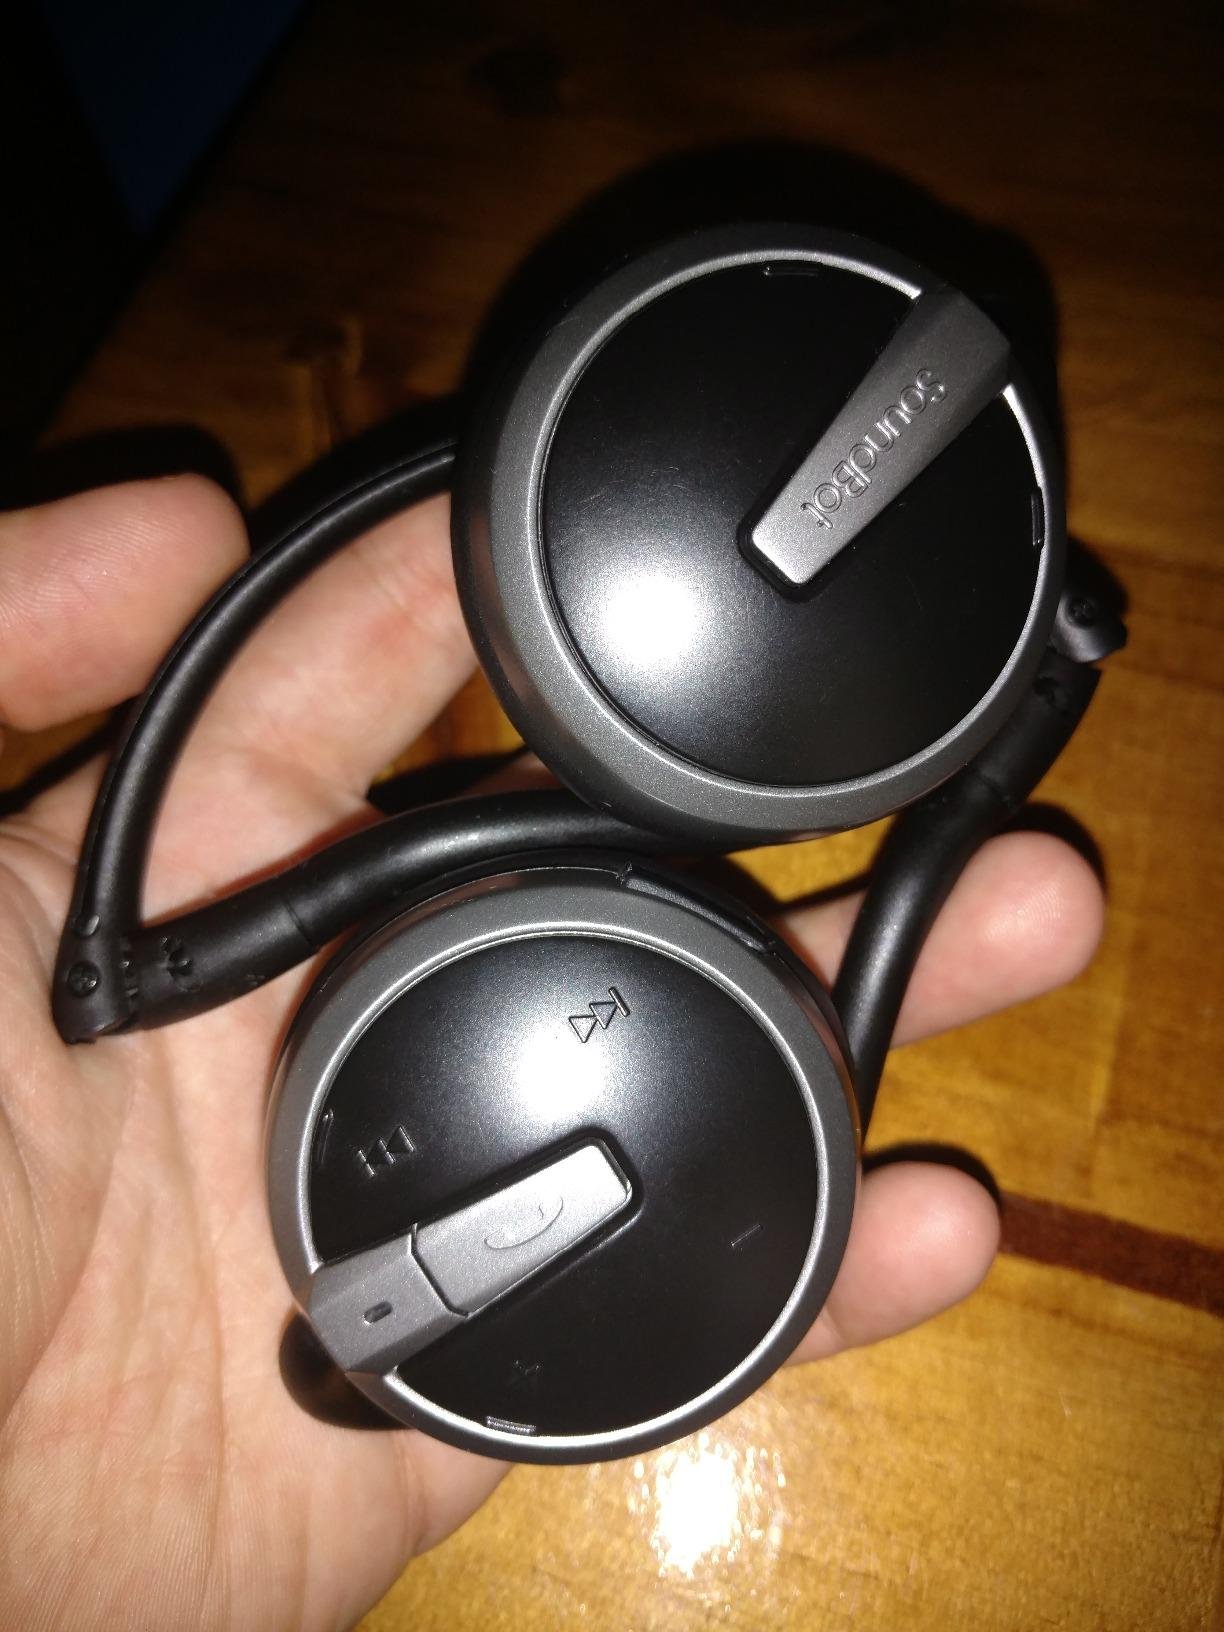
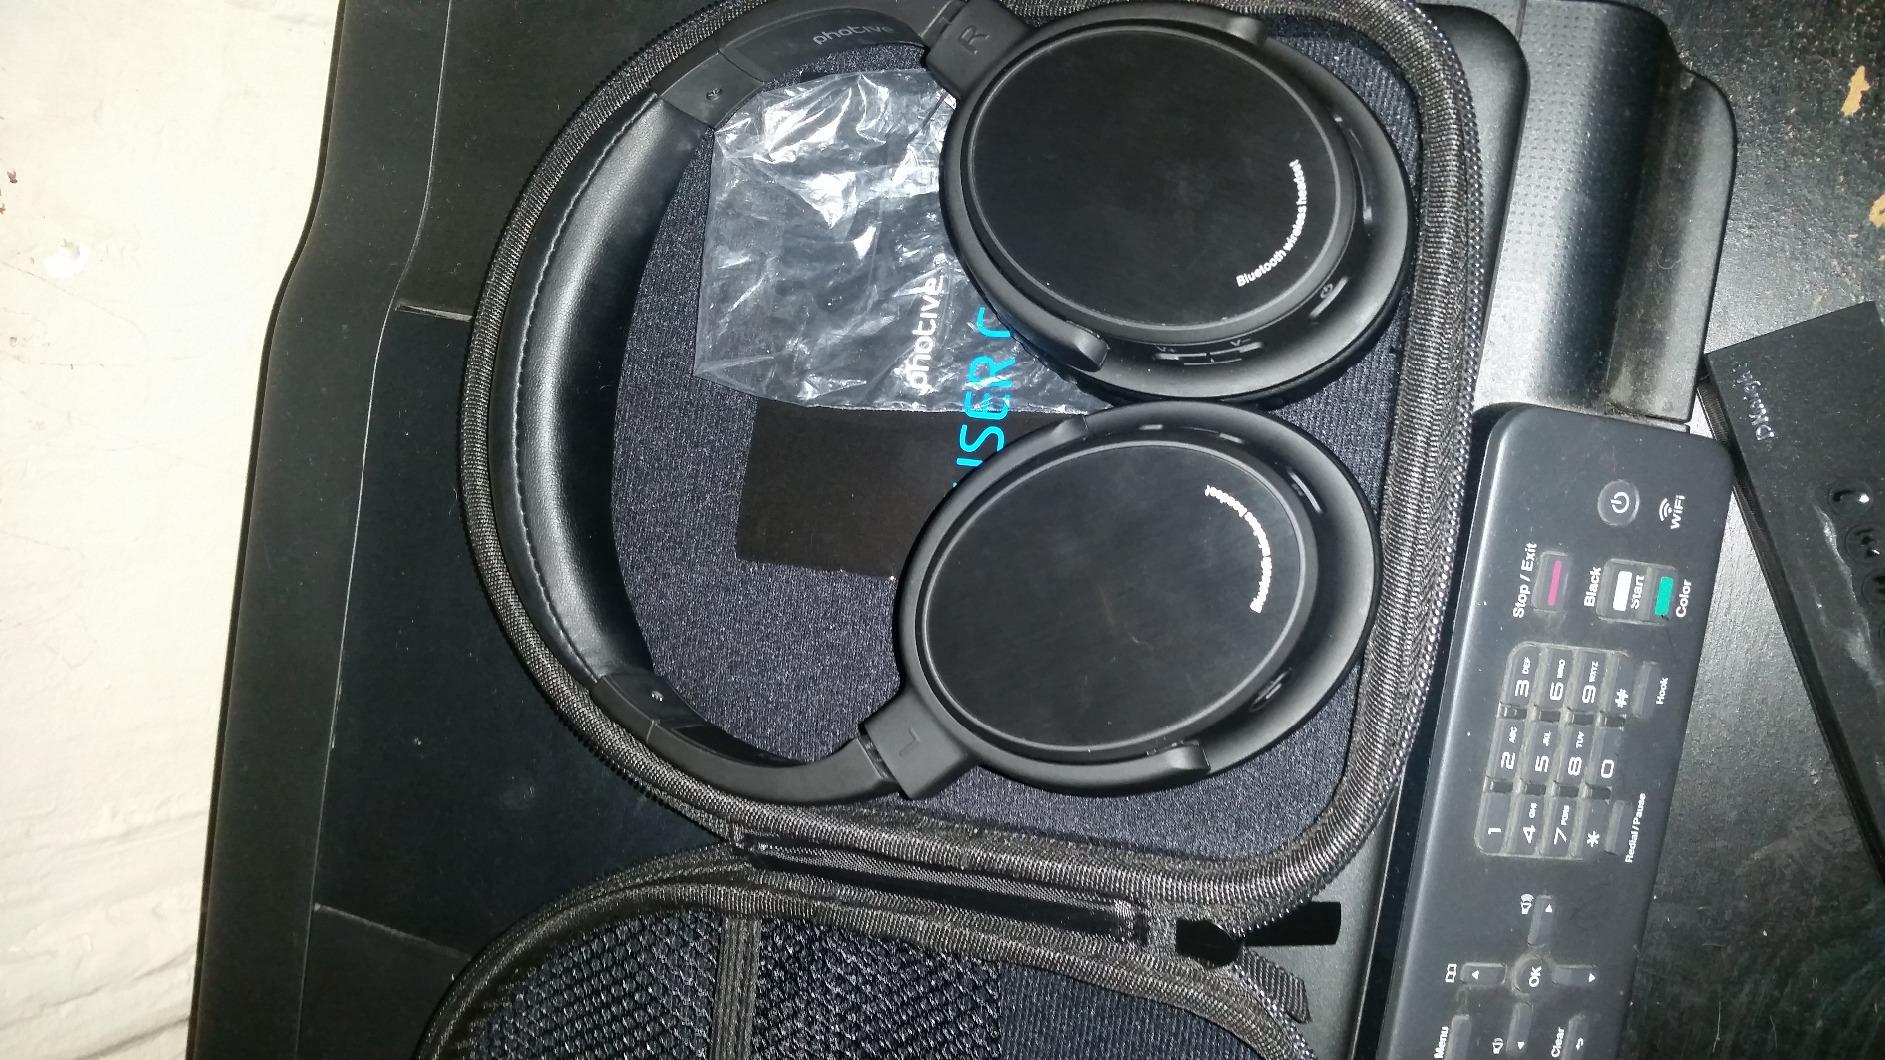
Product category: headphones
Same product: no